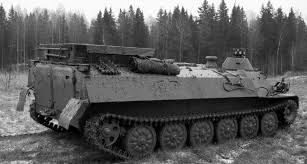
Label: MT_LB